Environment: real
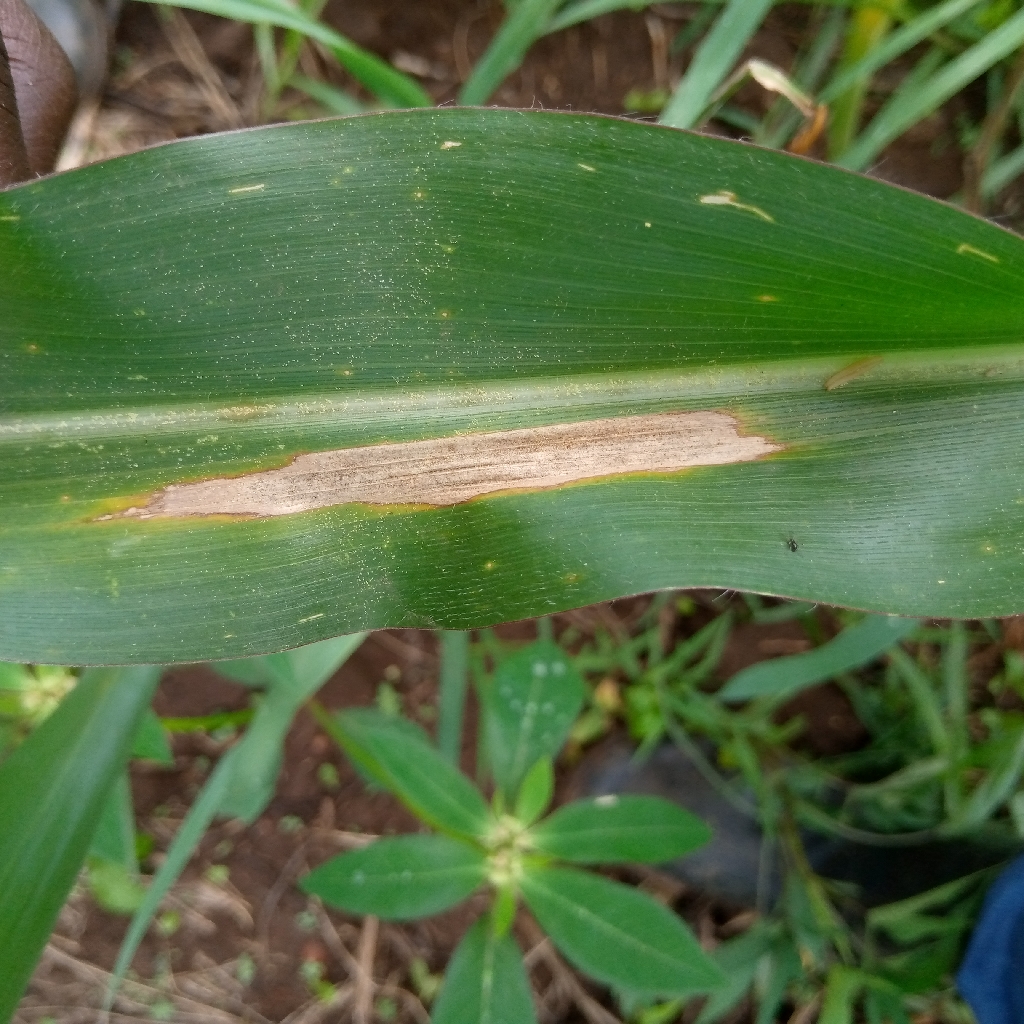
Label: northern_corn_leaf_blight